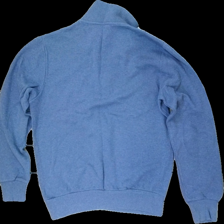
View: back
Type: Sweater
Category: Men
Brand: Dressman
Colors: Blue
Material: 66% cotton 34% polyester
Cut: Regular
Size: L
Season: All
Damage location: middle left
Damage 2 location: middle right
Price range: <50
Recommended usage: Export
Description: blå tröja med dragkedja fram, nopprig över hela